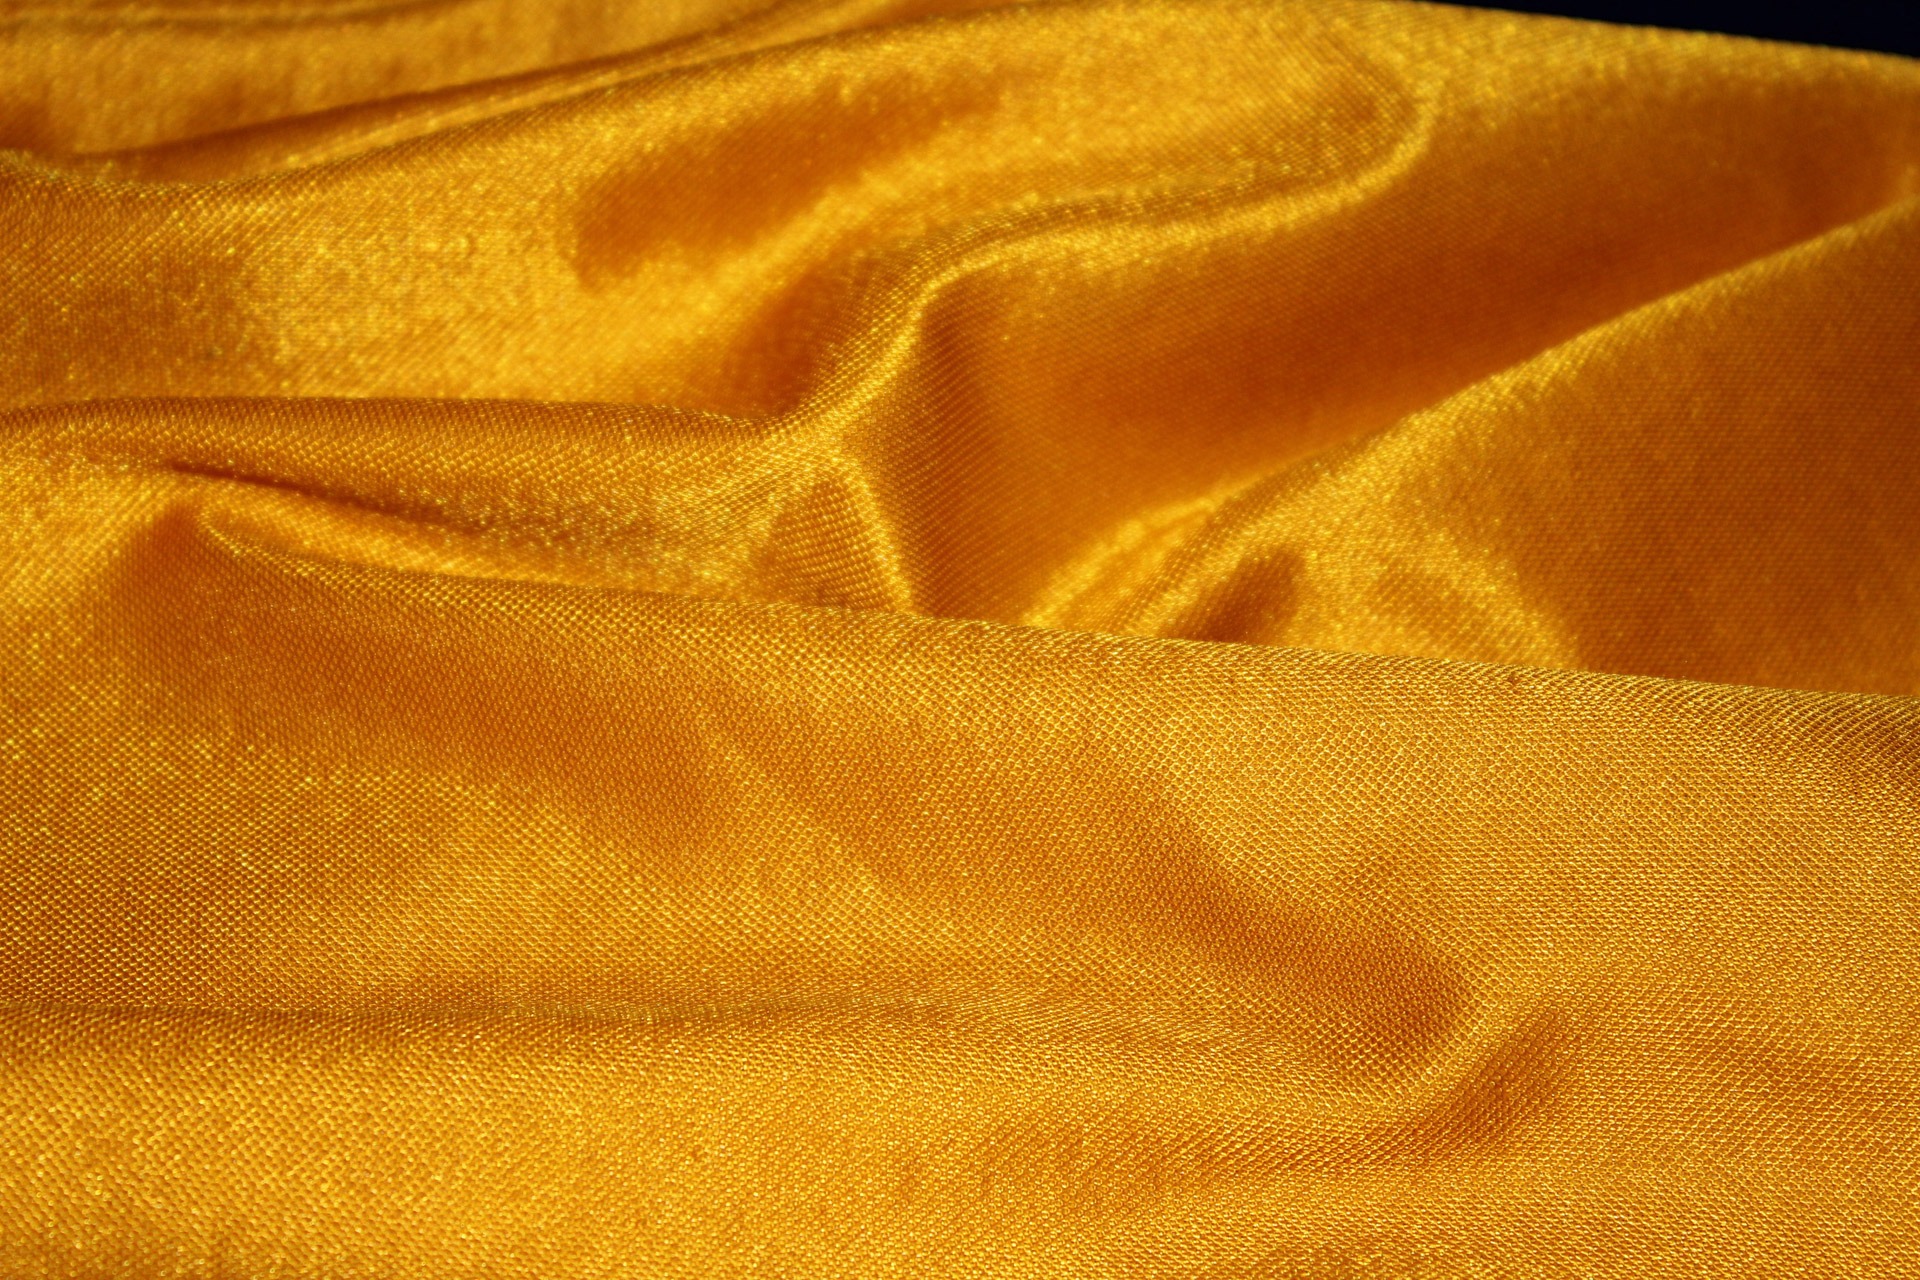
orange, object, yellow, cloth, textile, background, wallpaper, jersey, yellow cloth